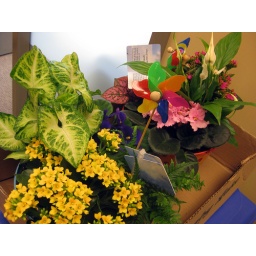
A few people ordered small clusters of plants in pots - fun!